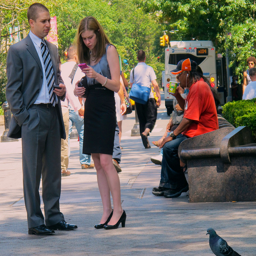
A man and woman in street next to a bench.
A man in a suit and tie standing next to a woman.
A well dressed man and woman are standing on the side walk.
Man and woman standing together at a bus stop while the woman looks at her phone.
People milling about outside in a busy city